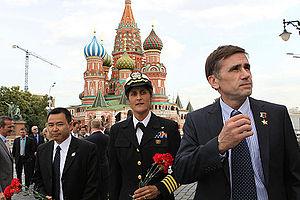
Soyouz TMA-05M est une mission spatiale dont le lancement a eu lieu le 15 juillet 2012 depuis le Cosmodrome de Baikonour, et le retour sur terre le 19 novembre 2012. Elle transporte trois membres de l'Expédition 32 vers la station spatiale internationale. Il s'agit du 115ᵉ vol d'un vaisseau Soyouz depuis le premier en 1967. Le lancement correspond également avec le 37ᵉ anniversaire du projet test Apollo-Soyouz.